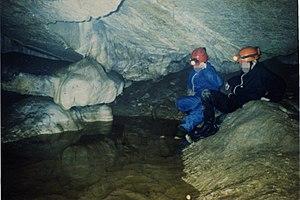
Grotte des Faux-Monayeurs, Suisse.